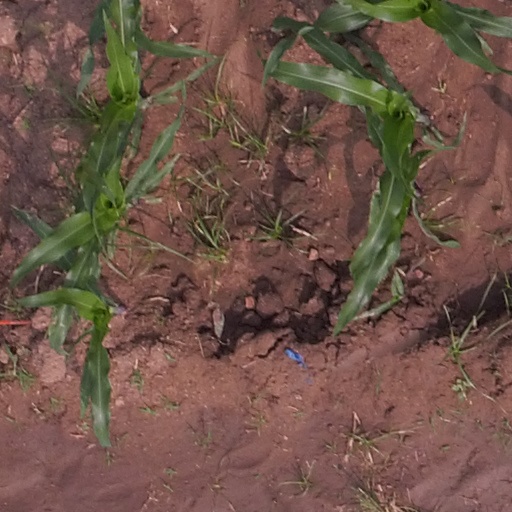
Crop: maize; corn